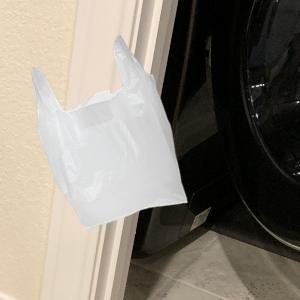
Label: plasticbags